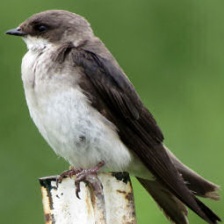
Species: TREE SWALLOW
Scientific name: TACHYCINETA BICOLOR